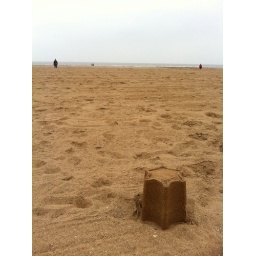
Sandcastle with the focus on the castle itself (done by tapping the screen where the castle is)